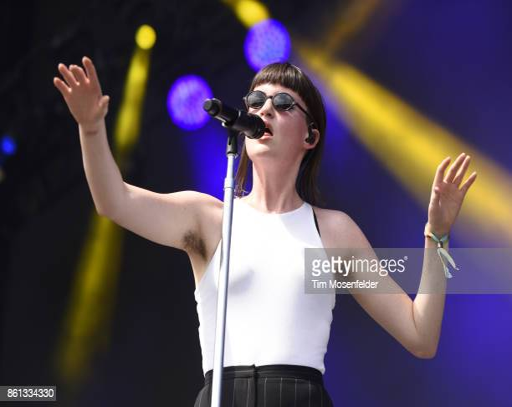
person of person performs during festival